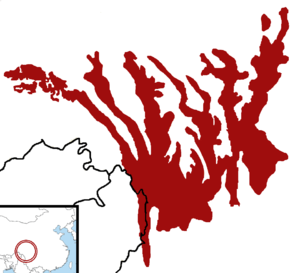
Les monts Hengduan sont un massif montagneux situé dans la partie orientale du Xinan, au Sud-Ouest de la Chine. Ils culminent à 7 556 m d'altitude au Minya Konka dans les monts Daxue. Ils forment la partie sud-est du plateau tibétain au contact du bassin du Sichuan et s'étendent jusqu'à la frontière de la Birmanie. Ils couvrent approximativement la province historique du Kham.
Les montagnes de la Chine occidentale sont une région du sud-ouest de la Chine. Elles sont considérées par le Conservation International comme un point chaud de biodiversité.